Horace Dixon

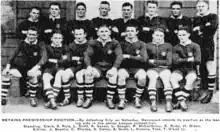

Horace William Oscar Dixon (1 February 1899 – 7 March 1978) was a New Zealand rugby league player who represented New Zealand.